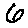
Label: 6